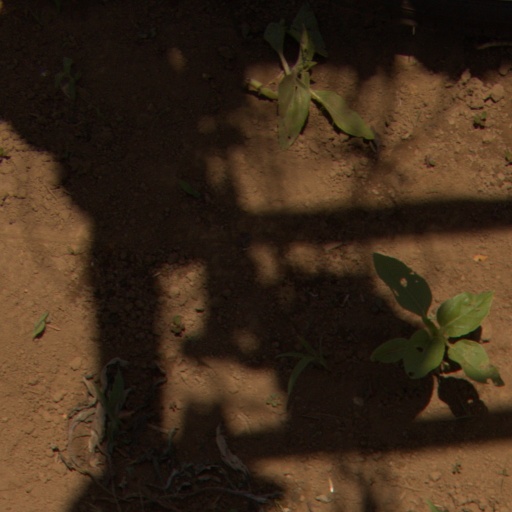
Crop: Jerusalem artichoke